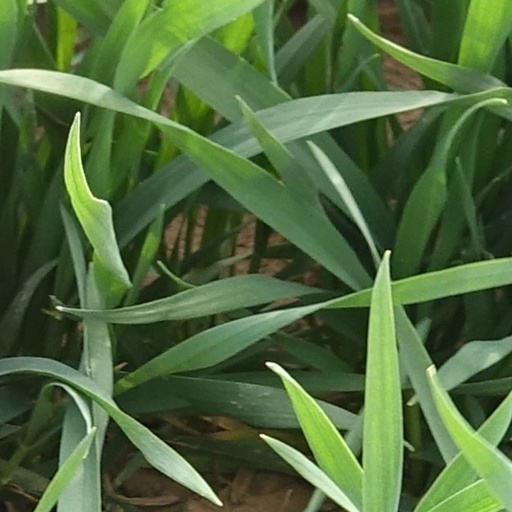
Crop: wheat